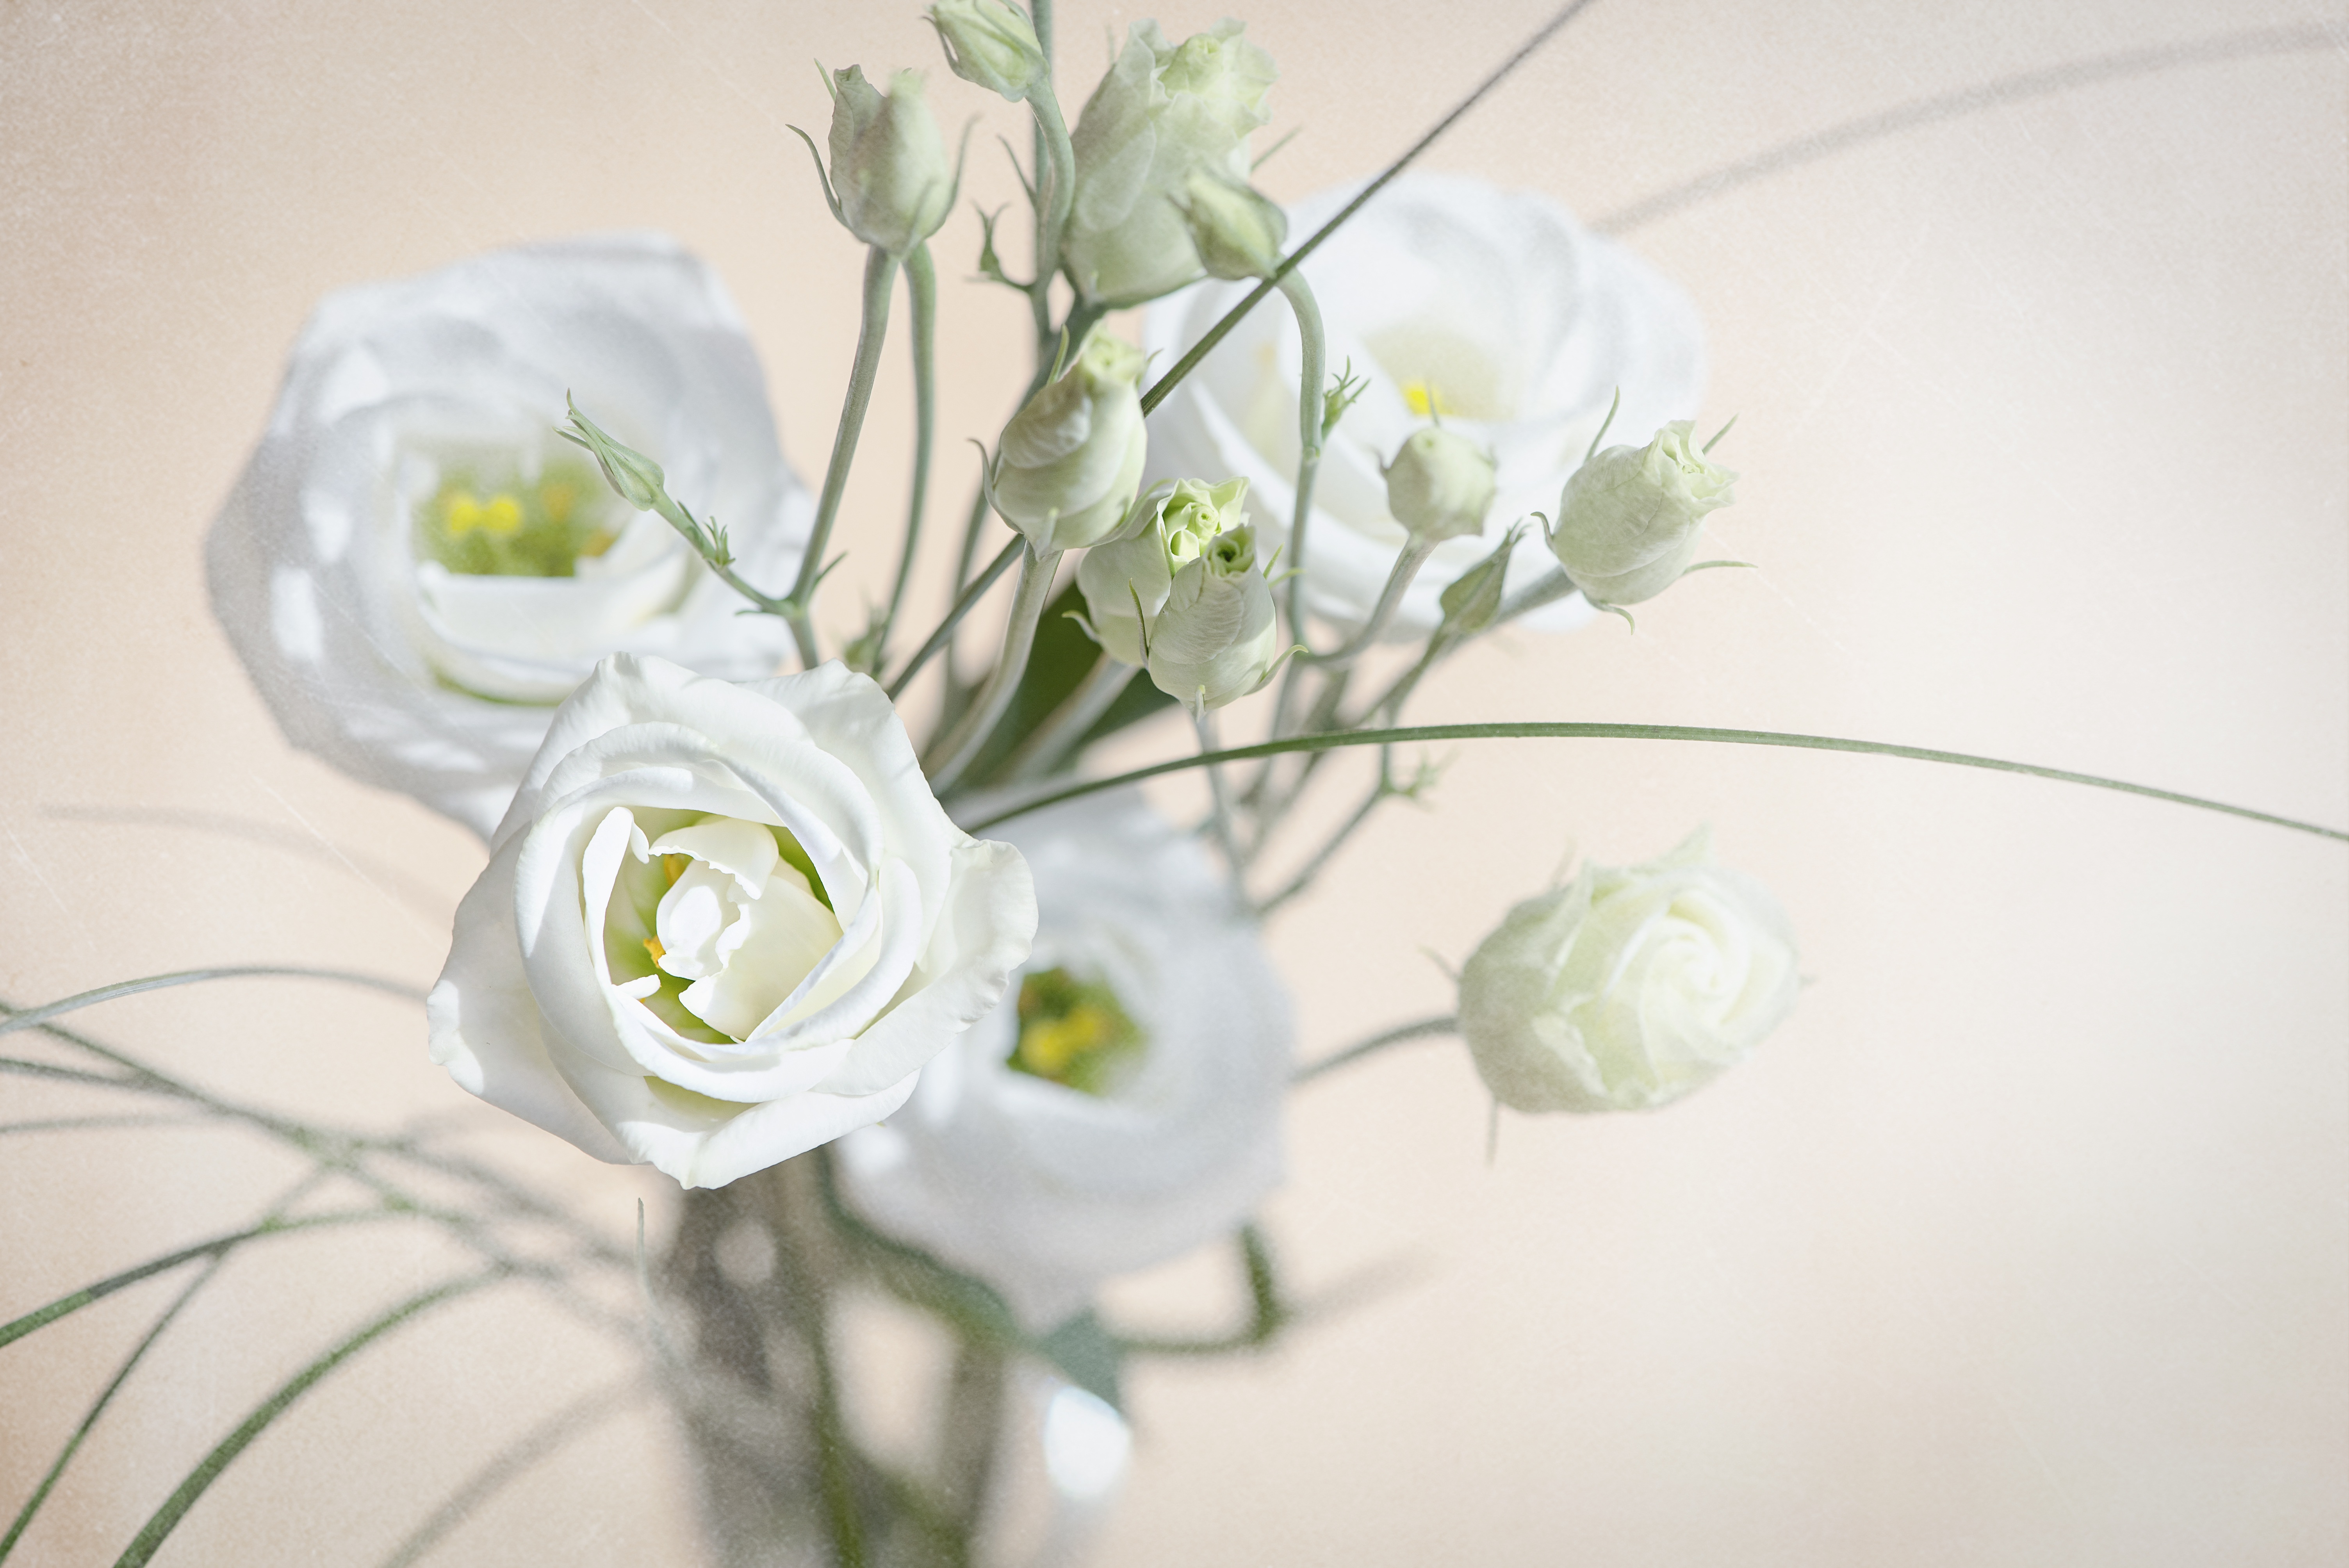
blossom, plant, white, sweet, flower, petal, bloom, green, close, flora, white flower, petals, floristry, flowering plant, schnittblume, flower bouquet, cut flowers, ikebana, tiresome, floral design, centrepiece, lisianthus, land plant, flower arranging